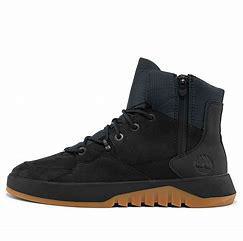
Brand: Timberland
Model: Supaway